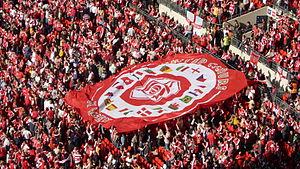
Arsenal Football Club est un club de football anglais fondé le 1ᵉʳ décembre 1886 à Londres. Son siège est situé dans le borough londonien d'Islington.